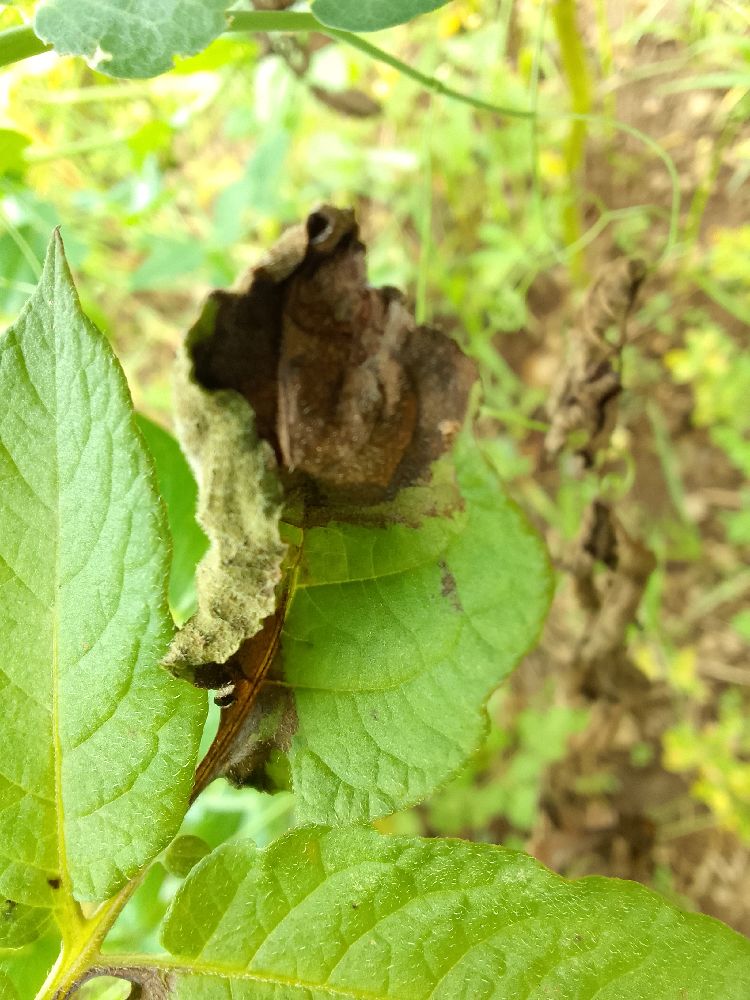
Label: Late blight